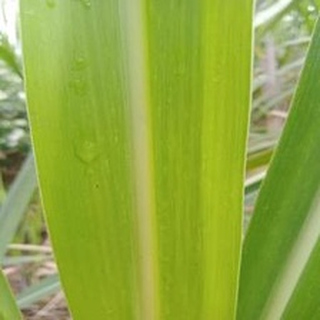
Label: healthy_sugarcane